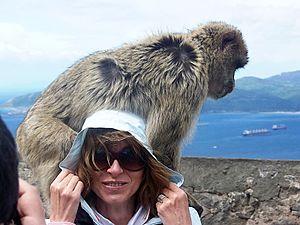
Le macaque de Barbarie de Gibraltar, aussi appelé macaque de Gibraltar ou Magot, est la seule population sauvage de macaques du continent européen qui, contrairement à celles de ses congénères d'Afrique du Nord, grossit. Actuellement, près de 300 macaques, répartis en 5 groupes occupent la partie supérieure du Rocher dans la réserve naturelle, bien que des excursions occasionnelles en ville entraînent des dommages à certaines propriétés. Comme ils n'ont pas de queue, ils sont parfois appelés « primate de Barbarie » ou « primate du Rocher », bien qu'il s'agisse de singe. La population locale les appelle monos en espagnol ou en llanito.